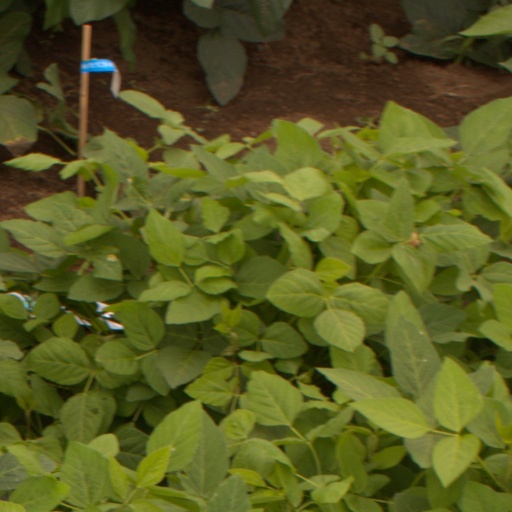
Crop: soybean